Kranenburg, North Rhine-Westphalia

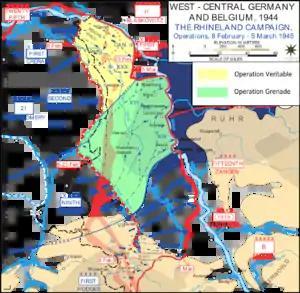
8 February - 11 March 1945: Operations Veritable and Blockbuster (yellow) and Grenade (green)

During the winter of 1944 -1945, the town of Kranenburg found itself in the middle of heavy fighting. In the nearby Klever Reichswald and the surroundings of the nowadays village of Kranenburg, Operation Veritable, also known as the Battle of the Reichswald took place. Taking place from 8 February till 11 March 1945, Operation Veritable was a part of General Dwight Eisenhower's "broad front" strategy to occupy the west bank of the Rhine, before attempting any crossing, conquest of the Ruhrgebiet industrial area, and eventual push towards Berlin. Veritable was originally called Valediction and had been planned originally for execution in early January, 1945.